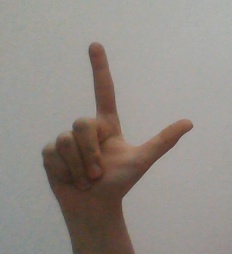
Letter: laam